Confessions of a Cuckoo

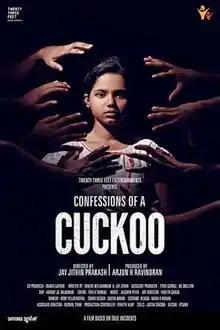

Confessions of a Cuckoo is 2021 Indian Malayalam-language drama film co-written and directed by Jay Jithin Prakash. It stars Nehrin Navas,